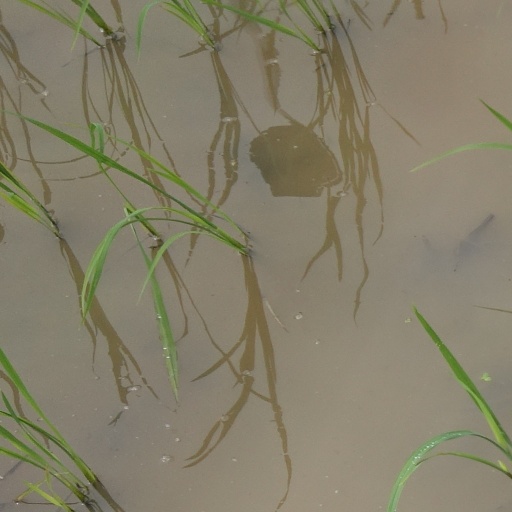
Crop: rice